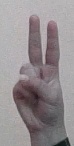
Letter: taa